Moseley Old Hall, Cheadle

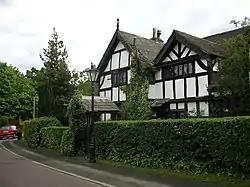
The main entrance of Moseley Old Hall

Moseley Old Hall is a small 17th-century country house in Cheadle, Greater Manchester, England.